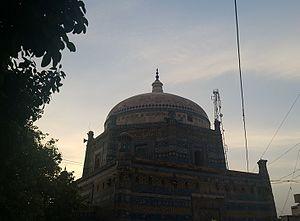
Jalalpur Pirwala est une ville pakistanaise, située dans le district de Multan, dans la province du Pendjab.